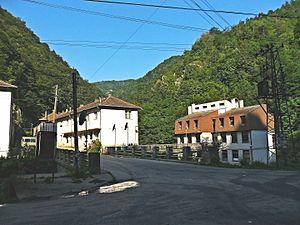
Sastav Reka est un village de Serbie situé dans la municipalité de Crna Trava, district de Jablanica. Au recensement de 2011, il comptait 30 habitants.